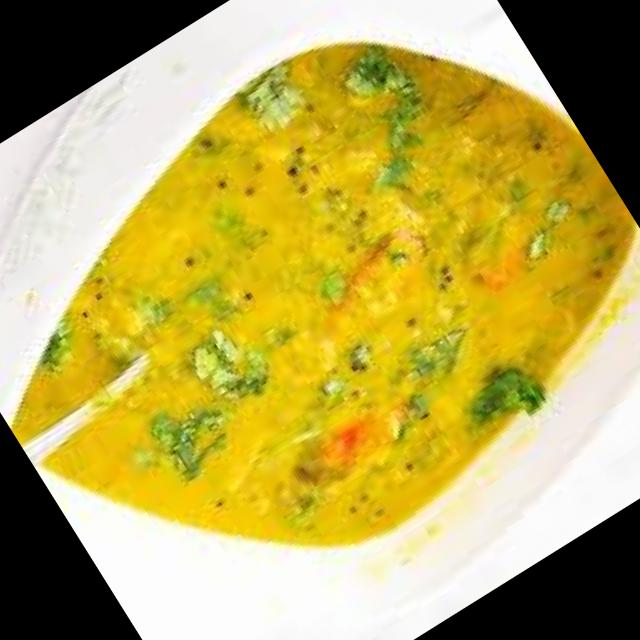
Dish: dal_makhani